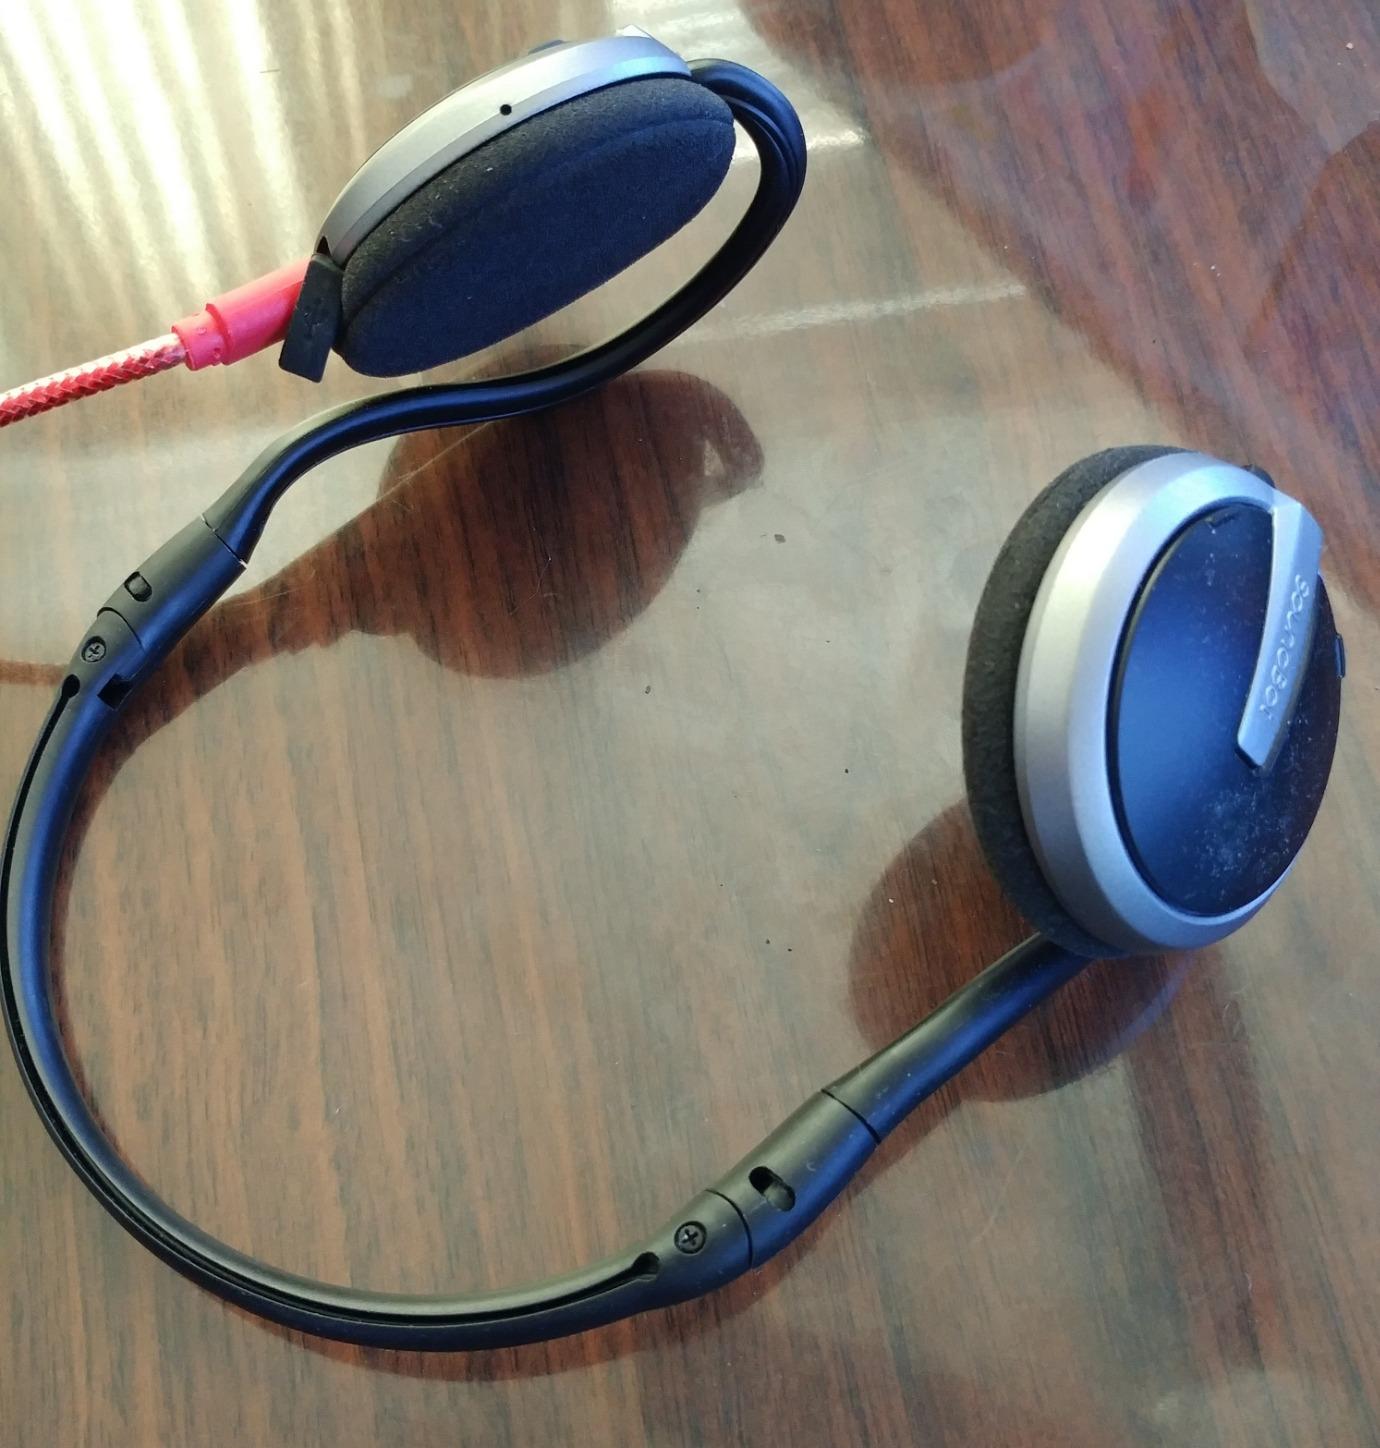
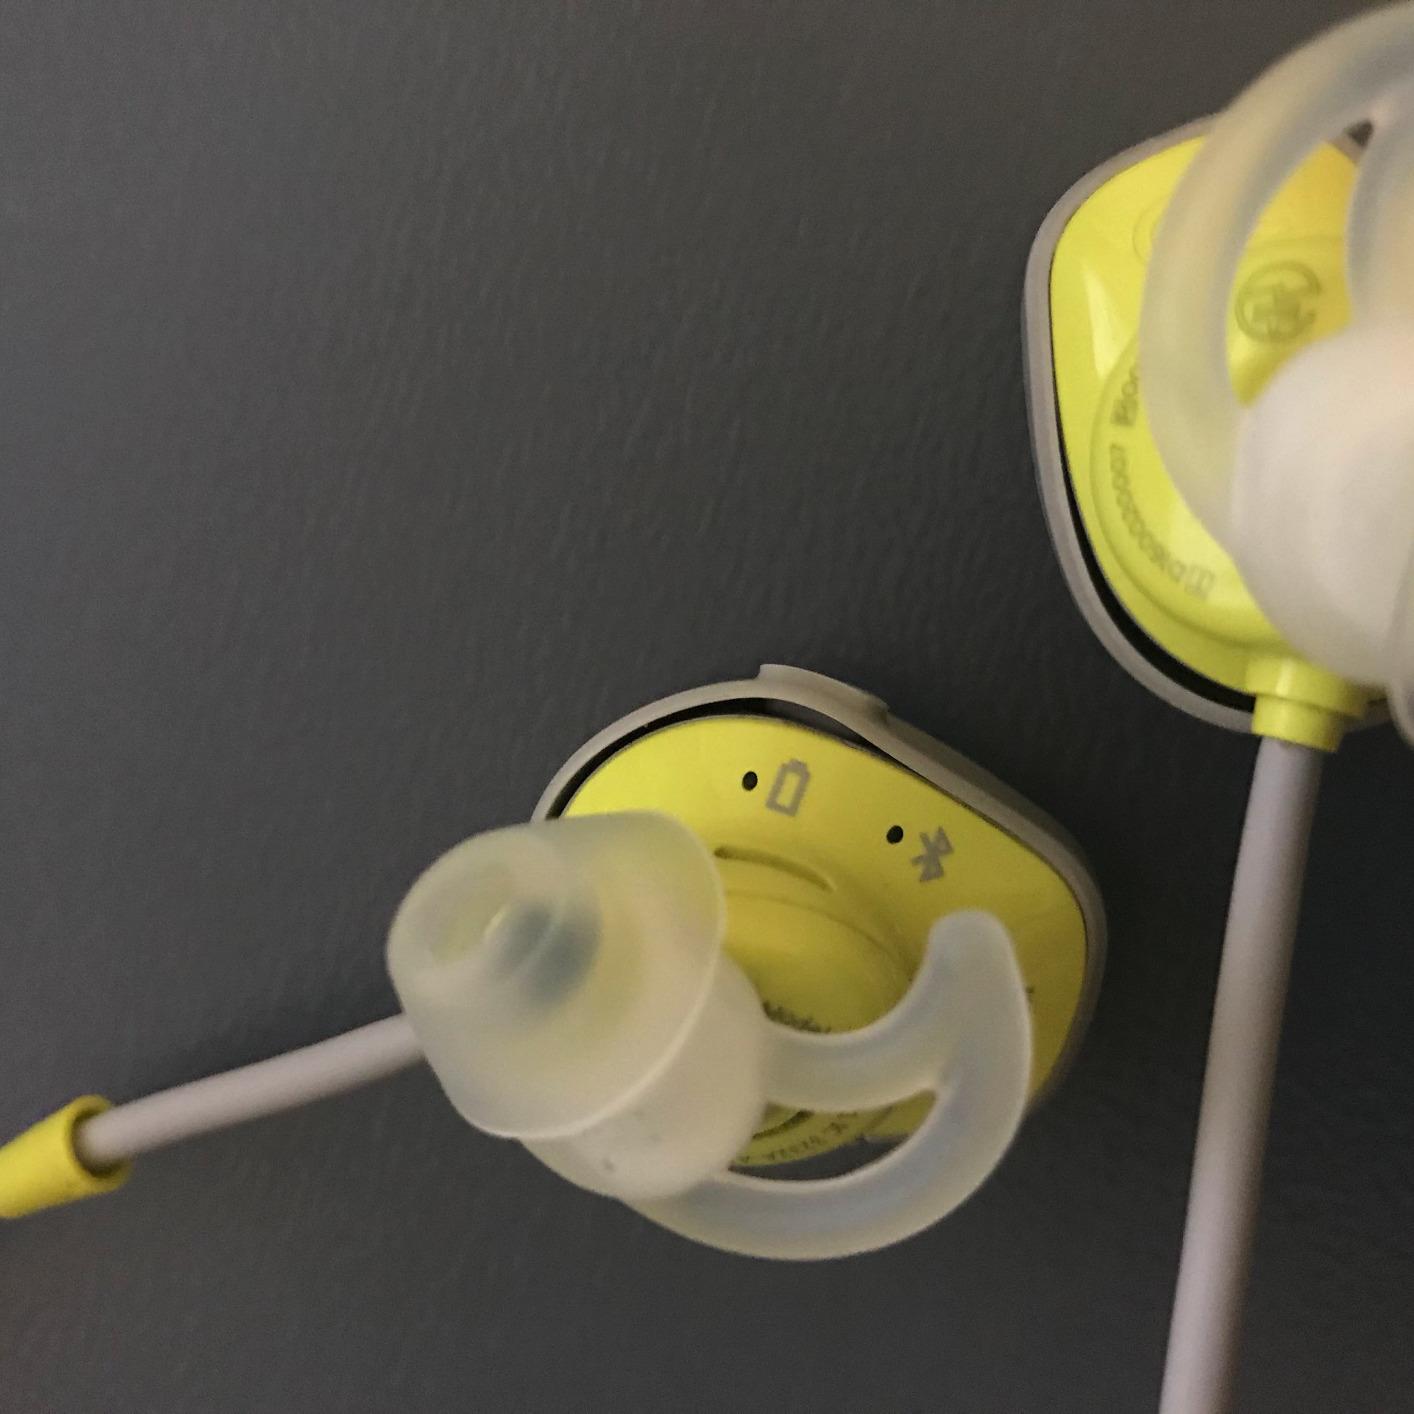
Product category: headphones
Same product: no